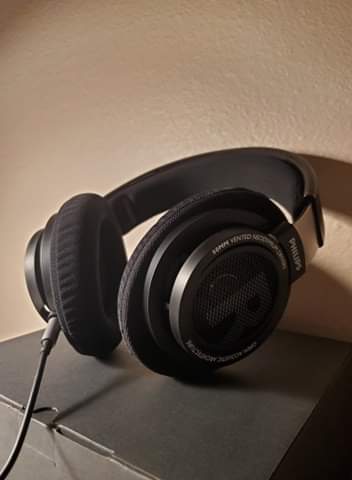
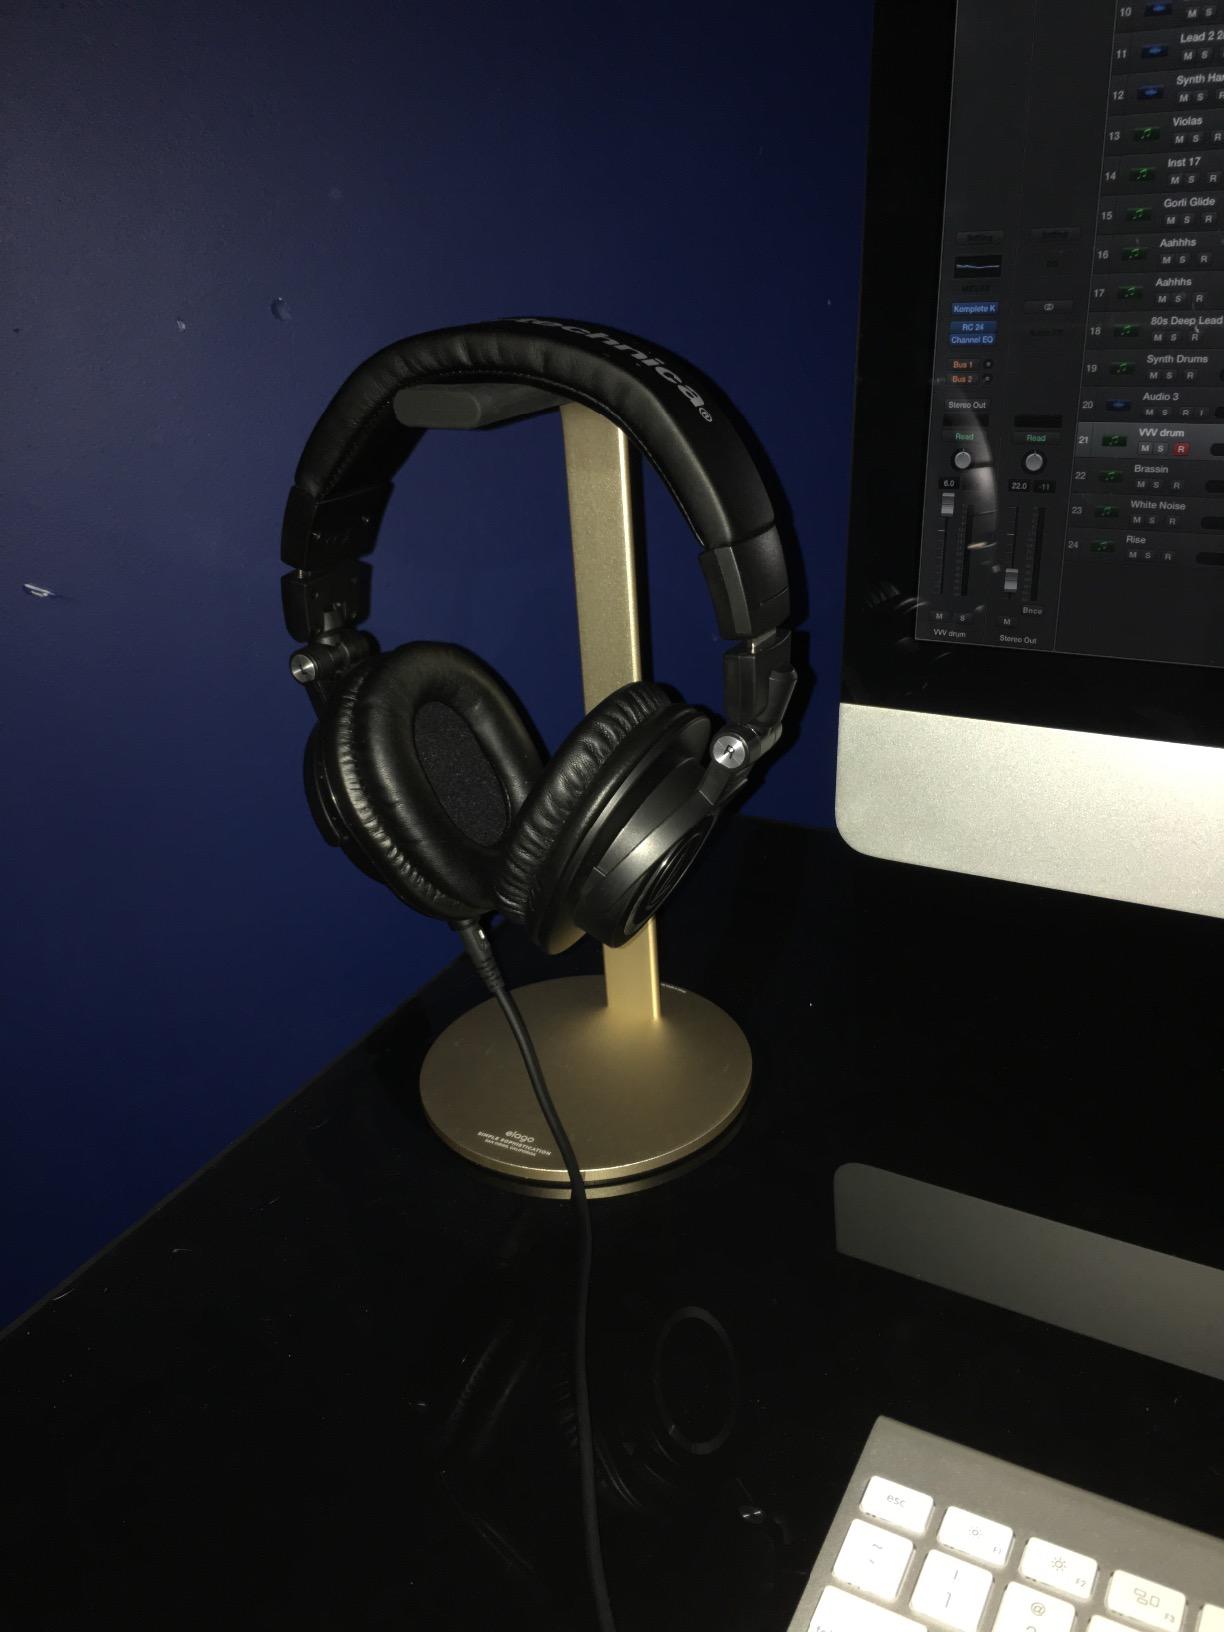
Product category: headphones
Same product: no